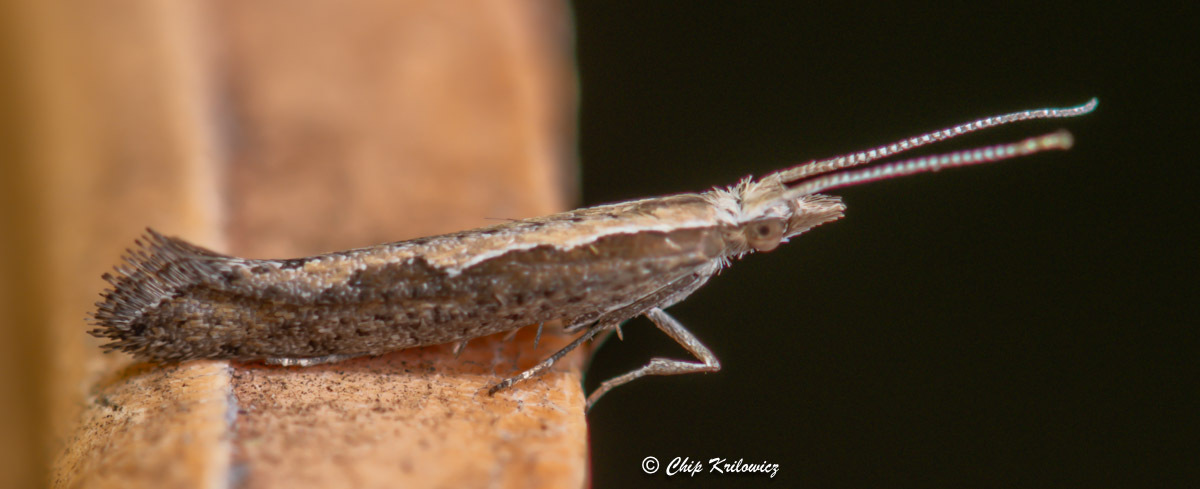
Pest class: diamondback_moth